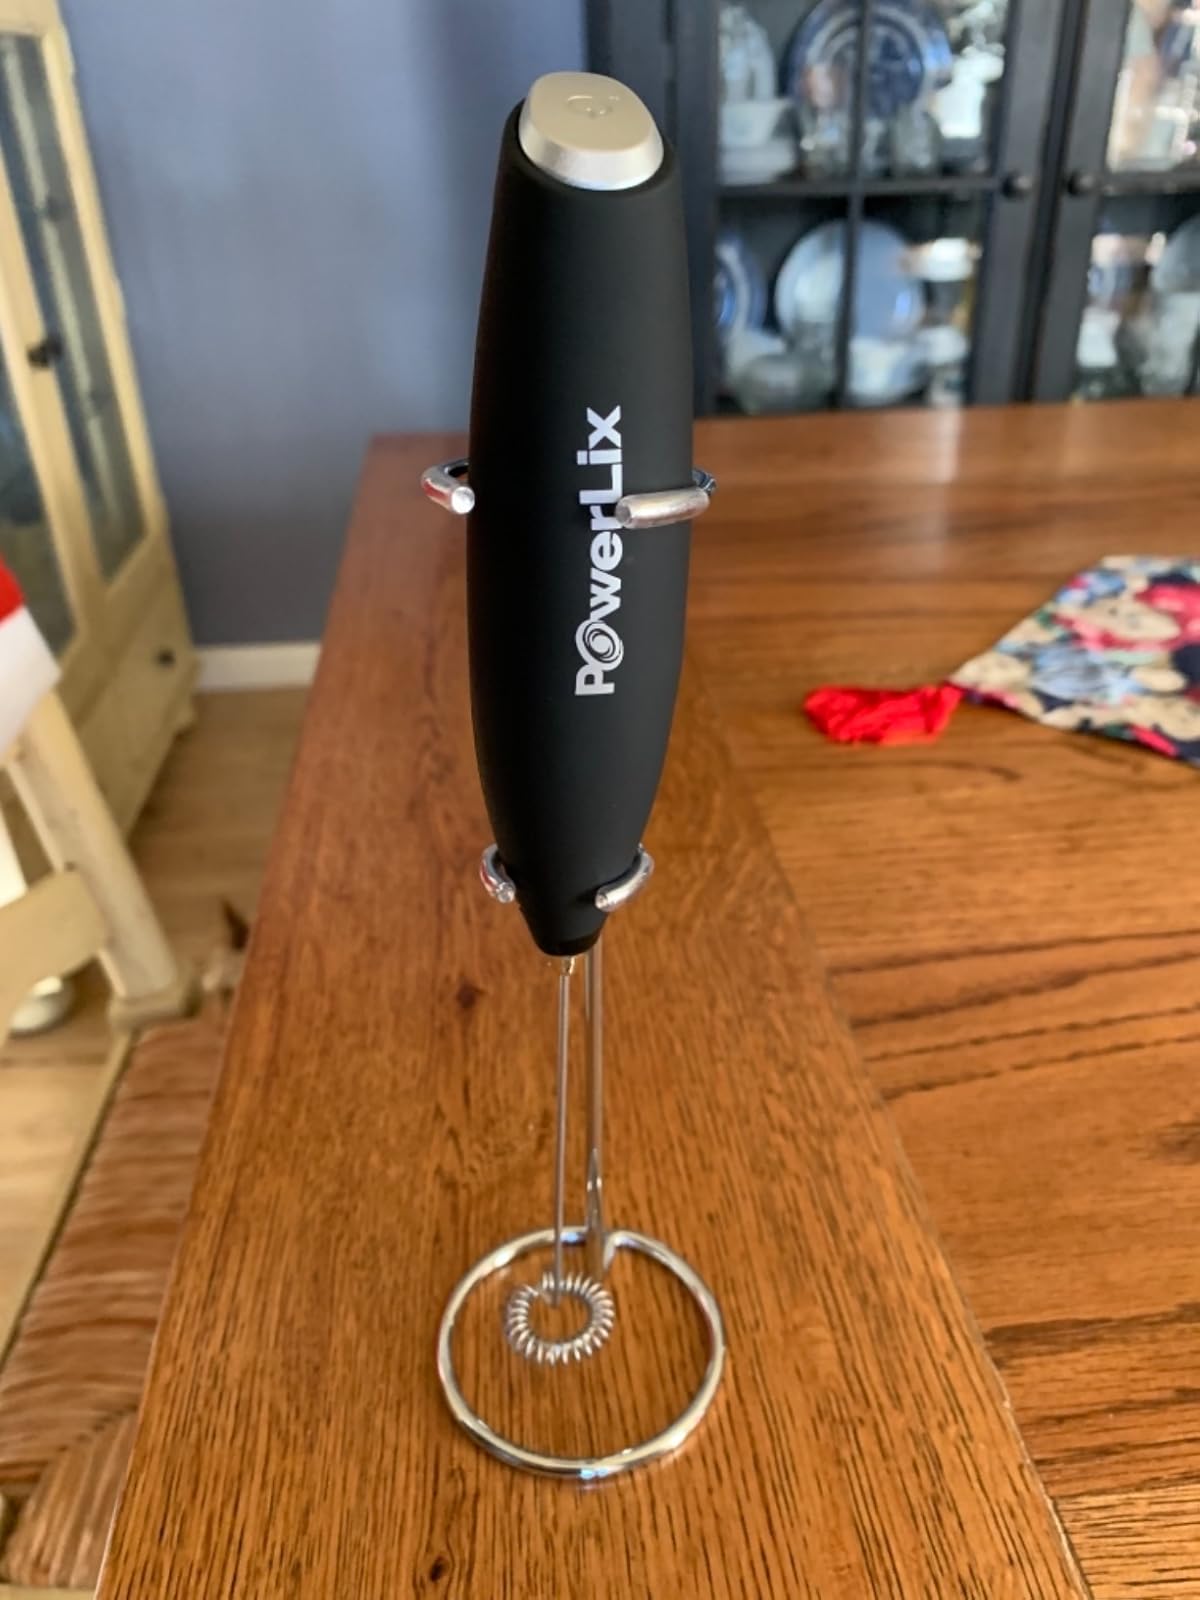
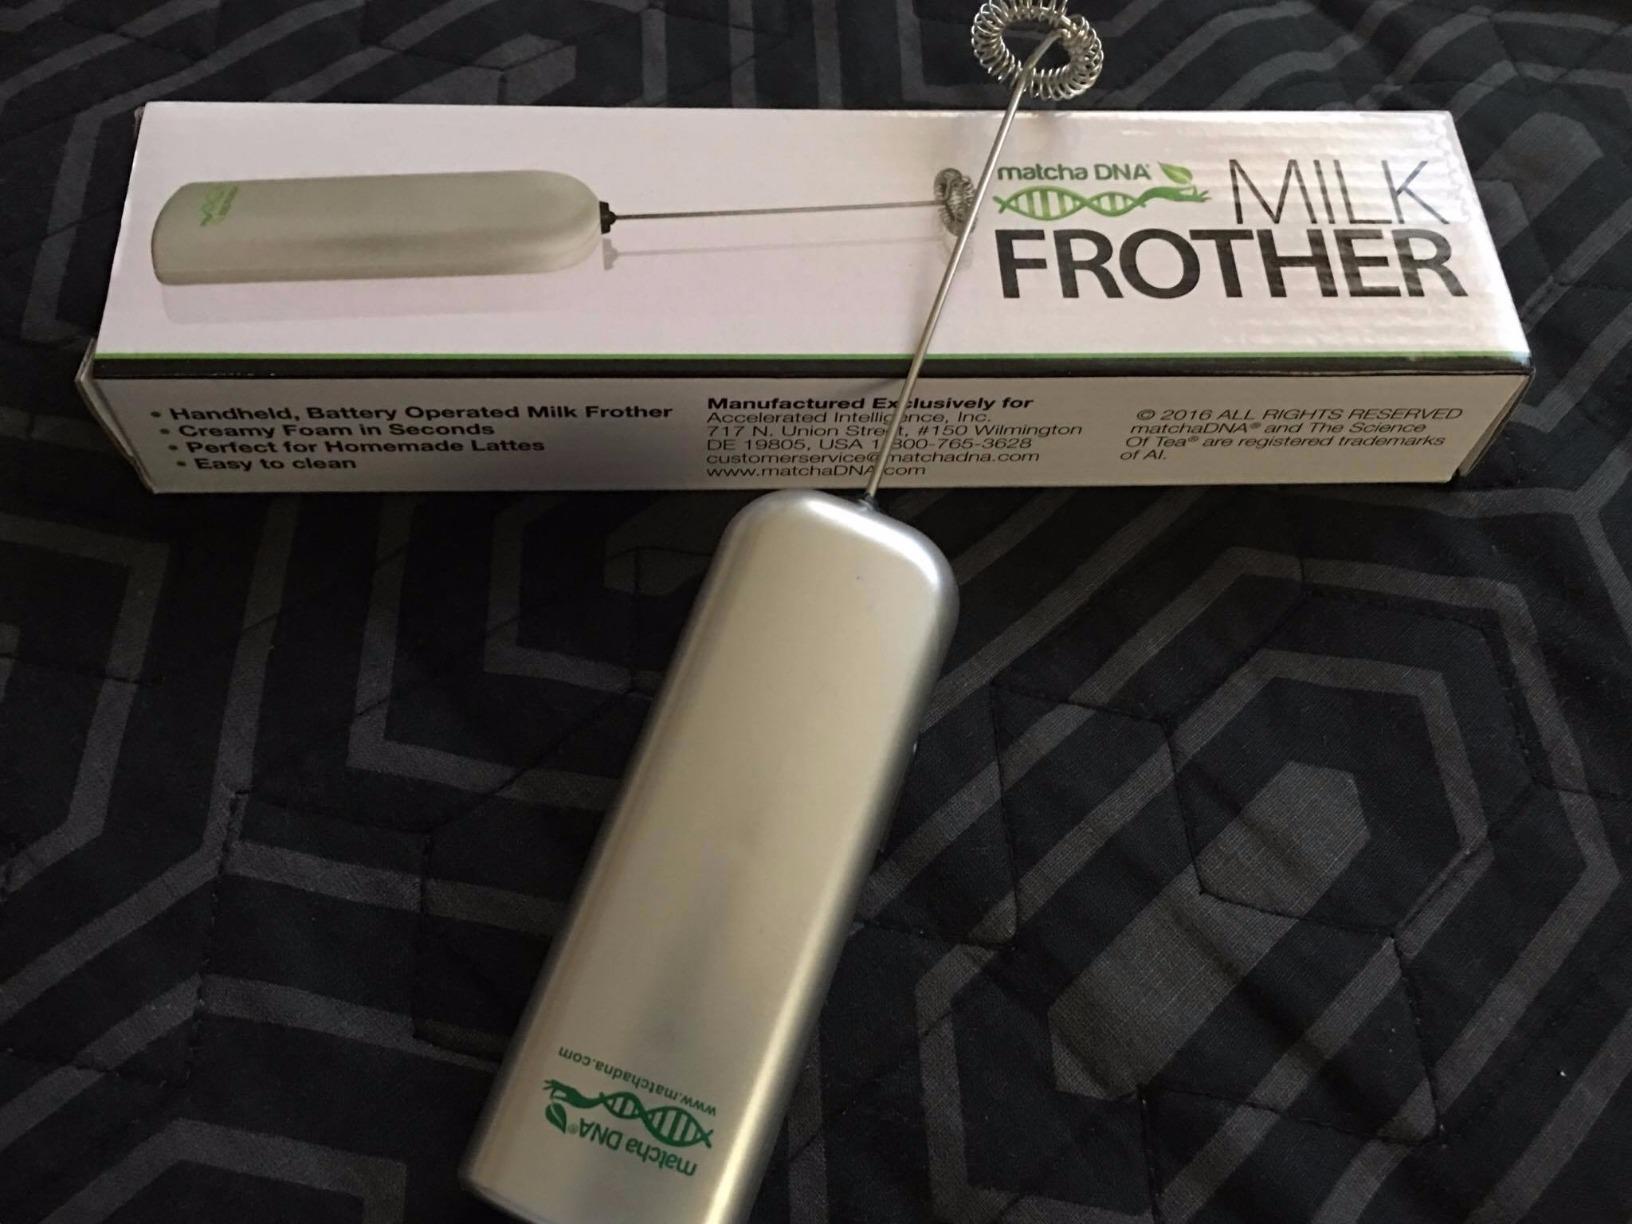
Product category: items_mixer
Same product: no